Economy of Maharashtra

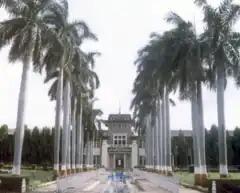
Panjabrao Deshmukh Krishi Vidyapeeth (Agricultural university) at Akola

Maharashtra schools are run by the state government or by private organisations, including religious institutions. It is mandatory for local authorities to provide primary education under state law. However, secondary education is an optional duty. Public primary schools in the rural and urban are run by the area Zilla Parishad or the municipal corporations respectively. Private schools are run mainly by education trusts and are required to undergo mandatory inspection by the concerned authorities. Private schools are eligible for financial aid from the state government.